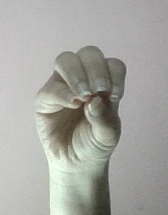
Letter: ha